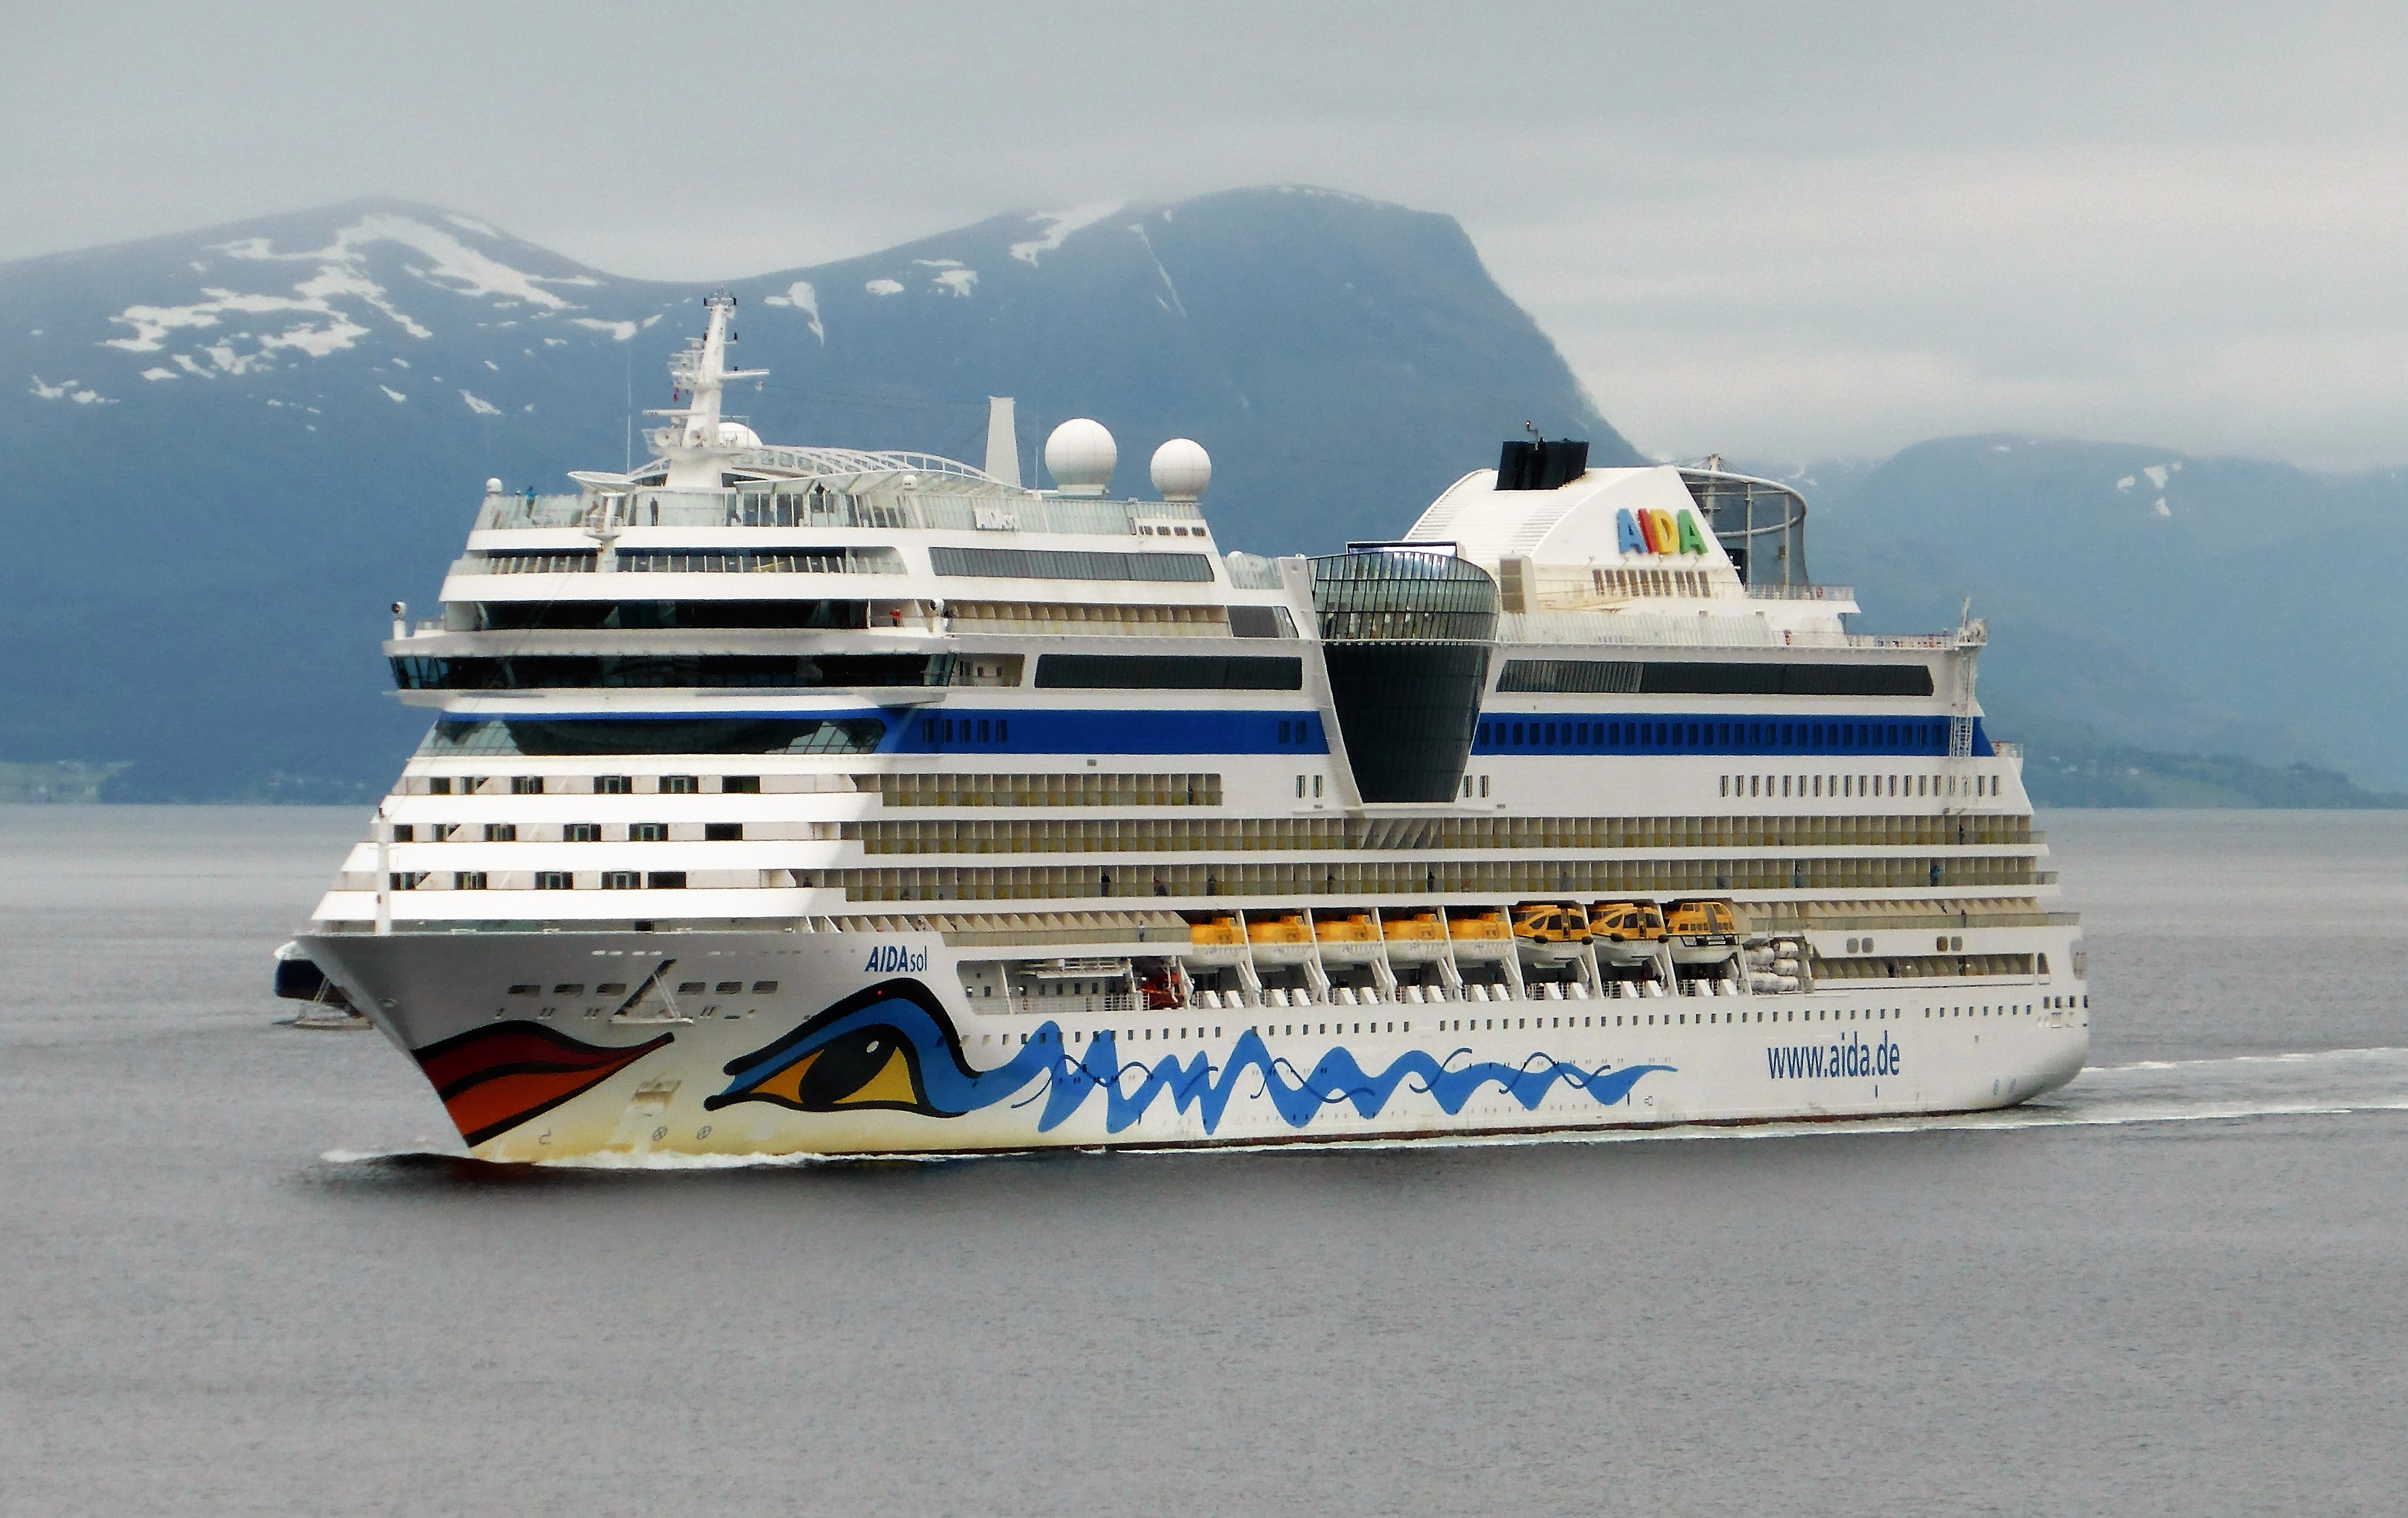
sea, ship, vehicle, fjord, mouth, cruise, ferry, eye, watercraft, cruise ship, norway, cruise boat, motor ship, passenger ship, freight transport, ocean liner